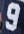
Number: 9